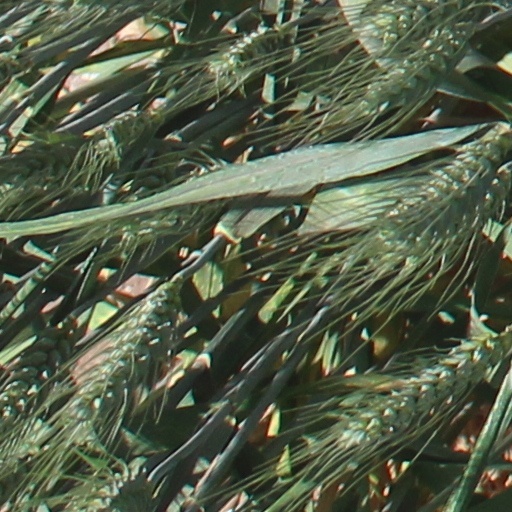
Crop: wheat